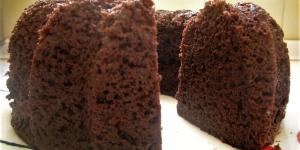
bizcocho de chocolate sin lactosa